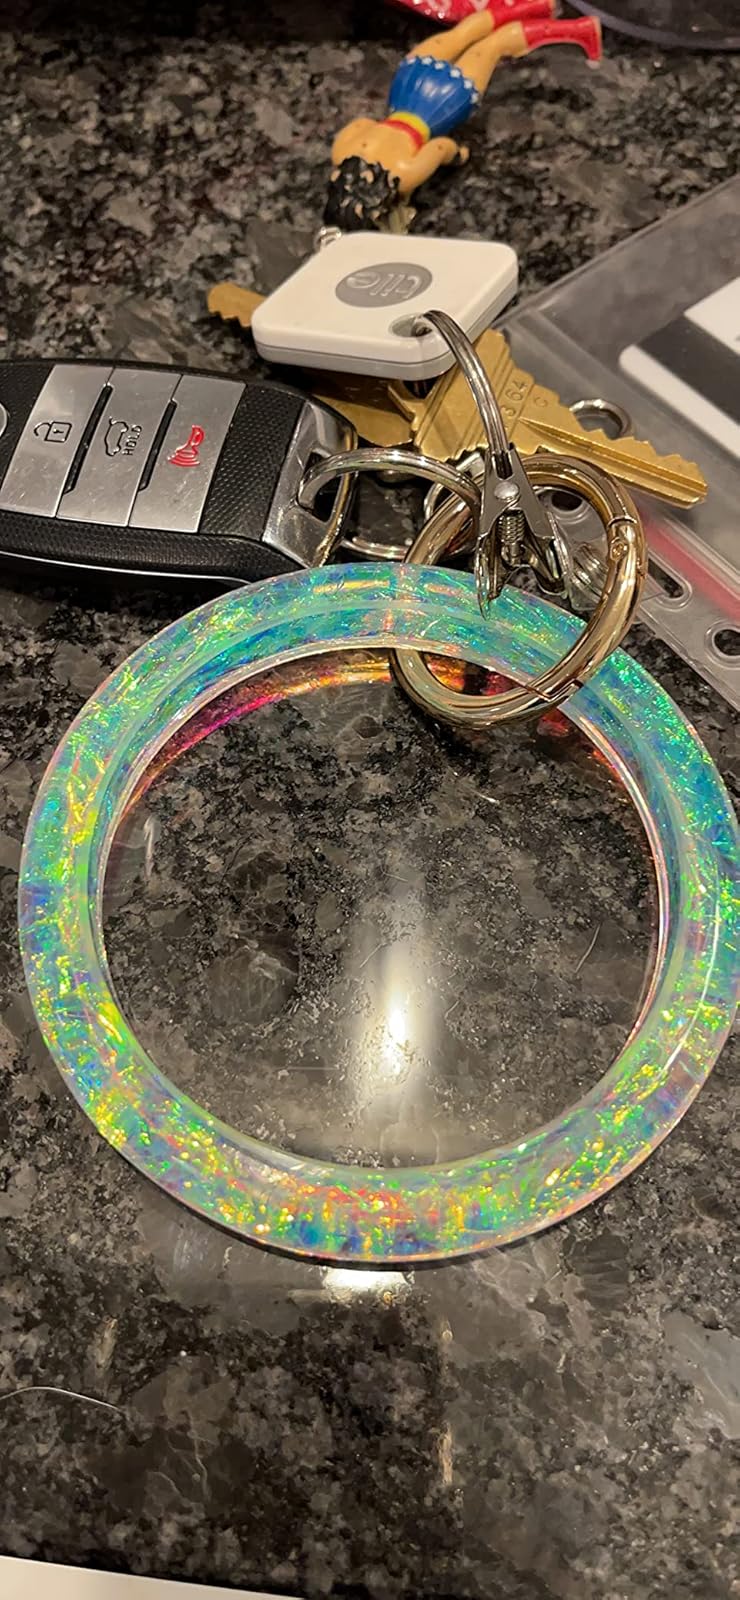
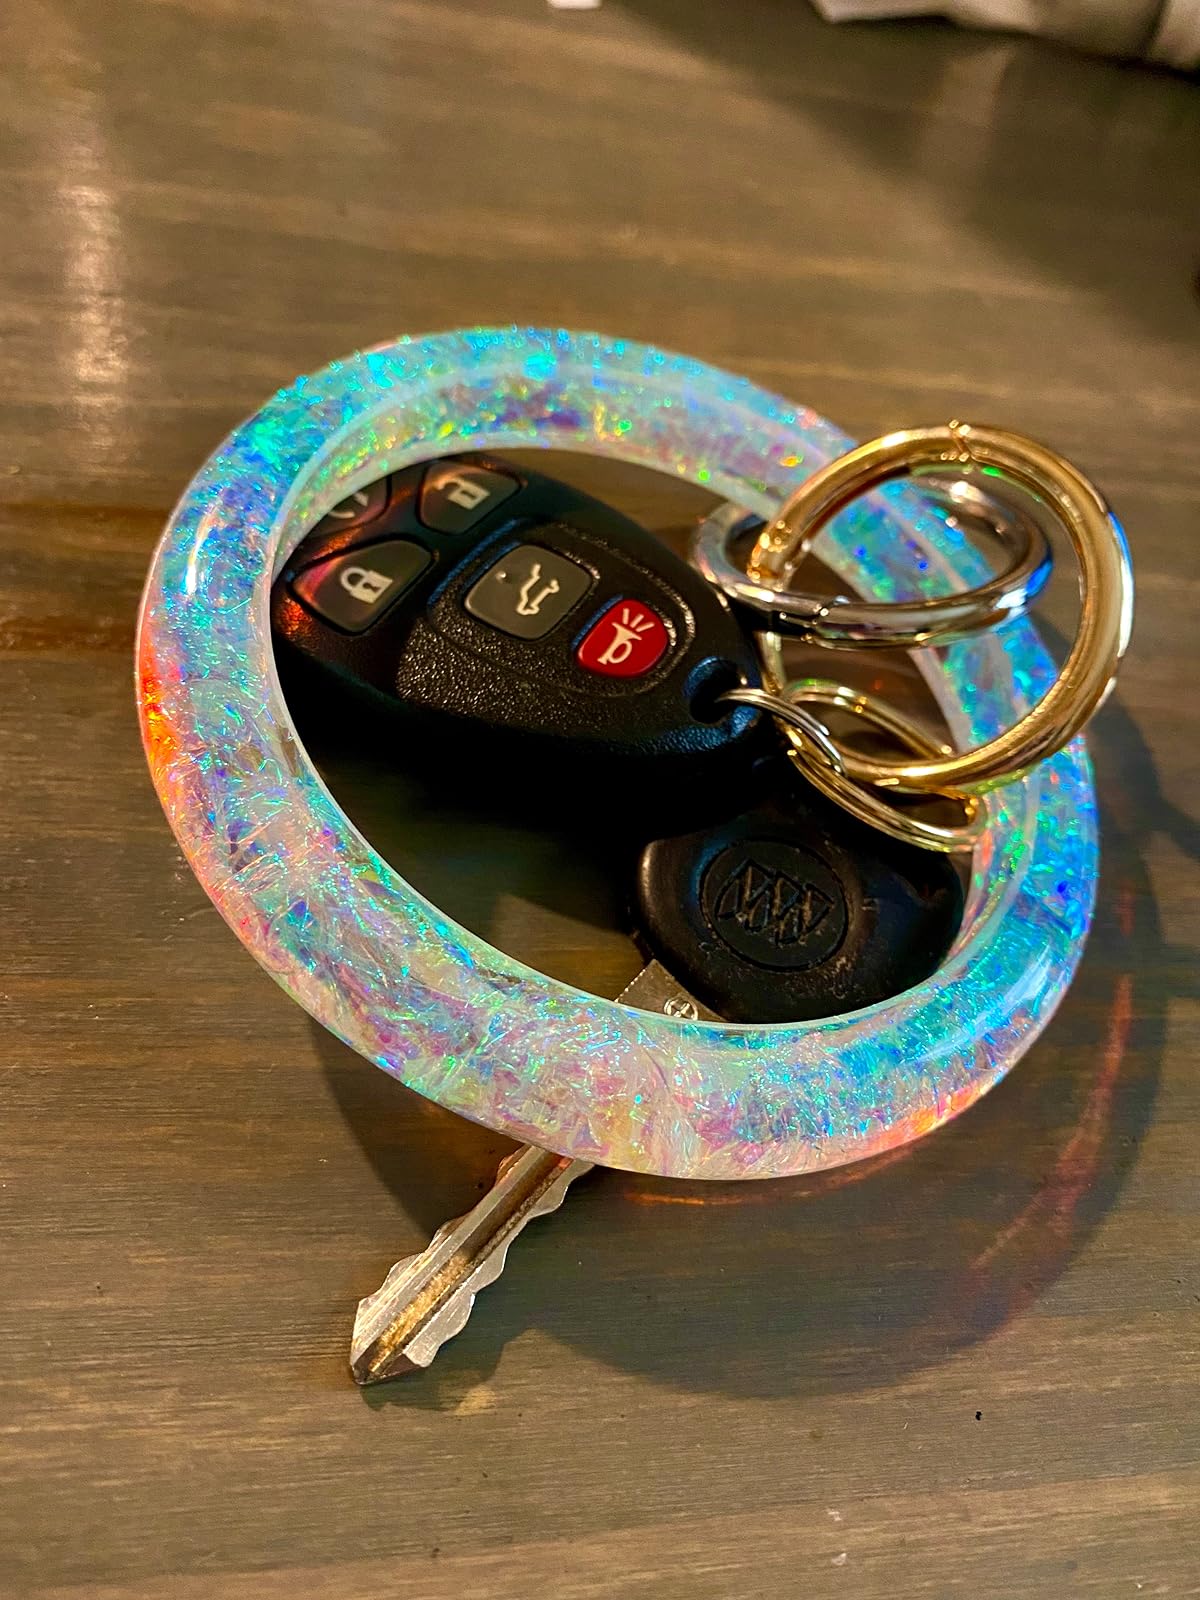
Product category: accessories_keychain
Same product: yes